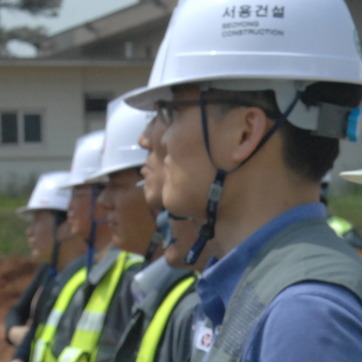
Material: skin